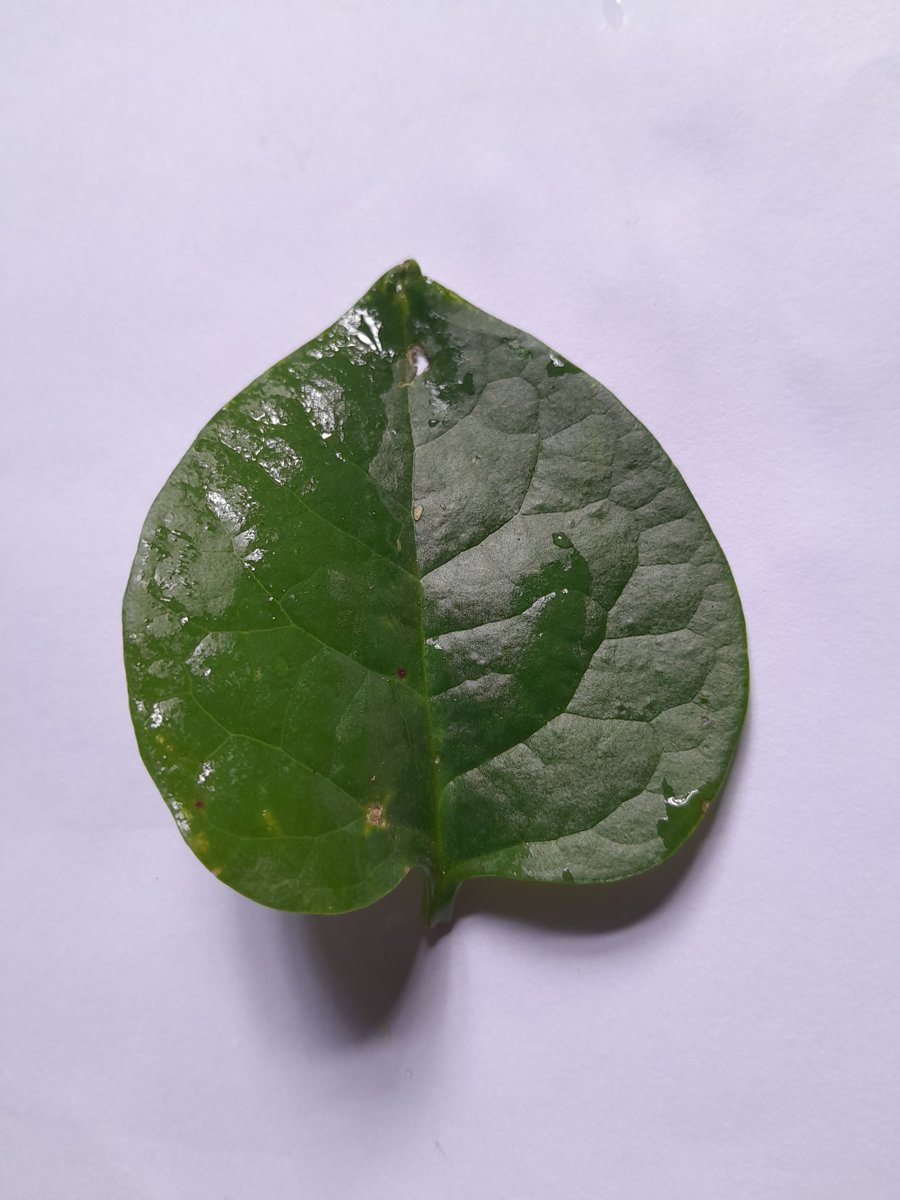
Label: Healthy-Leaf